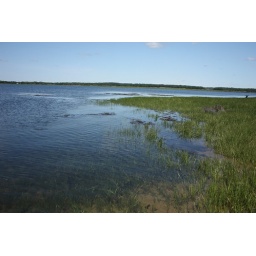
Along the moth of the mighty Merrimack river and the Atlantic ocean . Taken by the boat launch area